Literacy in the New Media Age

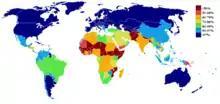
World Literacy Rates Map

Seeing writing and reading as a "meaning making process" that individuals and groups use to share knowledge and ideas in a physical form, Kress connected the prevalence of wring and literacy in cultures as connected to other social and cultural changes such as economic, social and the prevalence of technology and invention.